Denis Leary

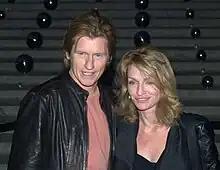
Leary and his wife Ann Lembeck at the 2010 Tribeca Film Festival

Leary has been married to author Ann Lembeck Leary since 1989. They met when he was her instructor in an English class at Emerson College. They have two children, son John Joseph "Jack" (born 1990) and daughter Devin (born 1992). Ann Leary published a memoir, "An Innocent, a Broad", about the premature birth of their son on a visit to London. She has also written a novel, "Outtakes From a Marriage", which was published in 2008. Her second novel, "The Good House", was published in 2013. Her essay in a New York Times column about her marriage to Denis inspired the "Modern Love" series Episode 4: "Rallying to Keep the Game Alive".